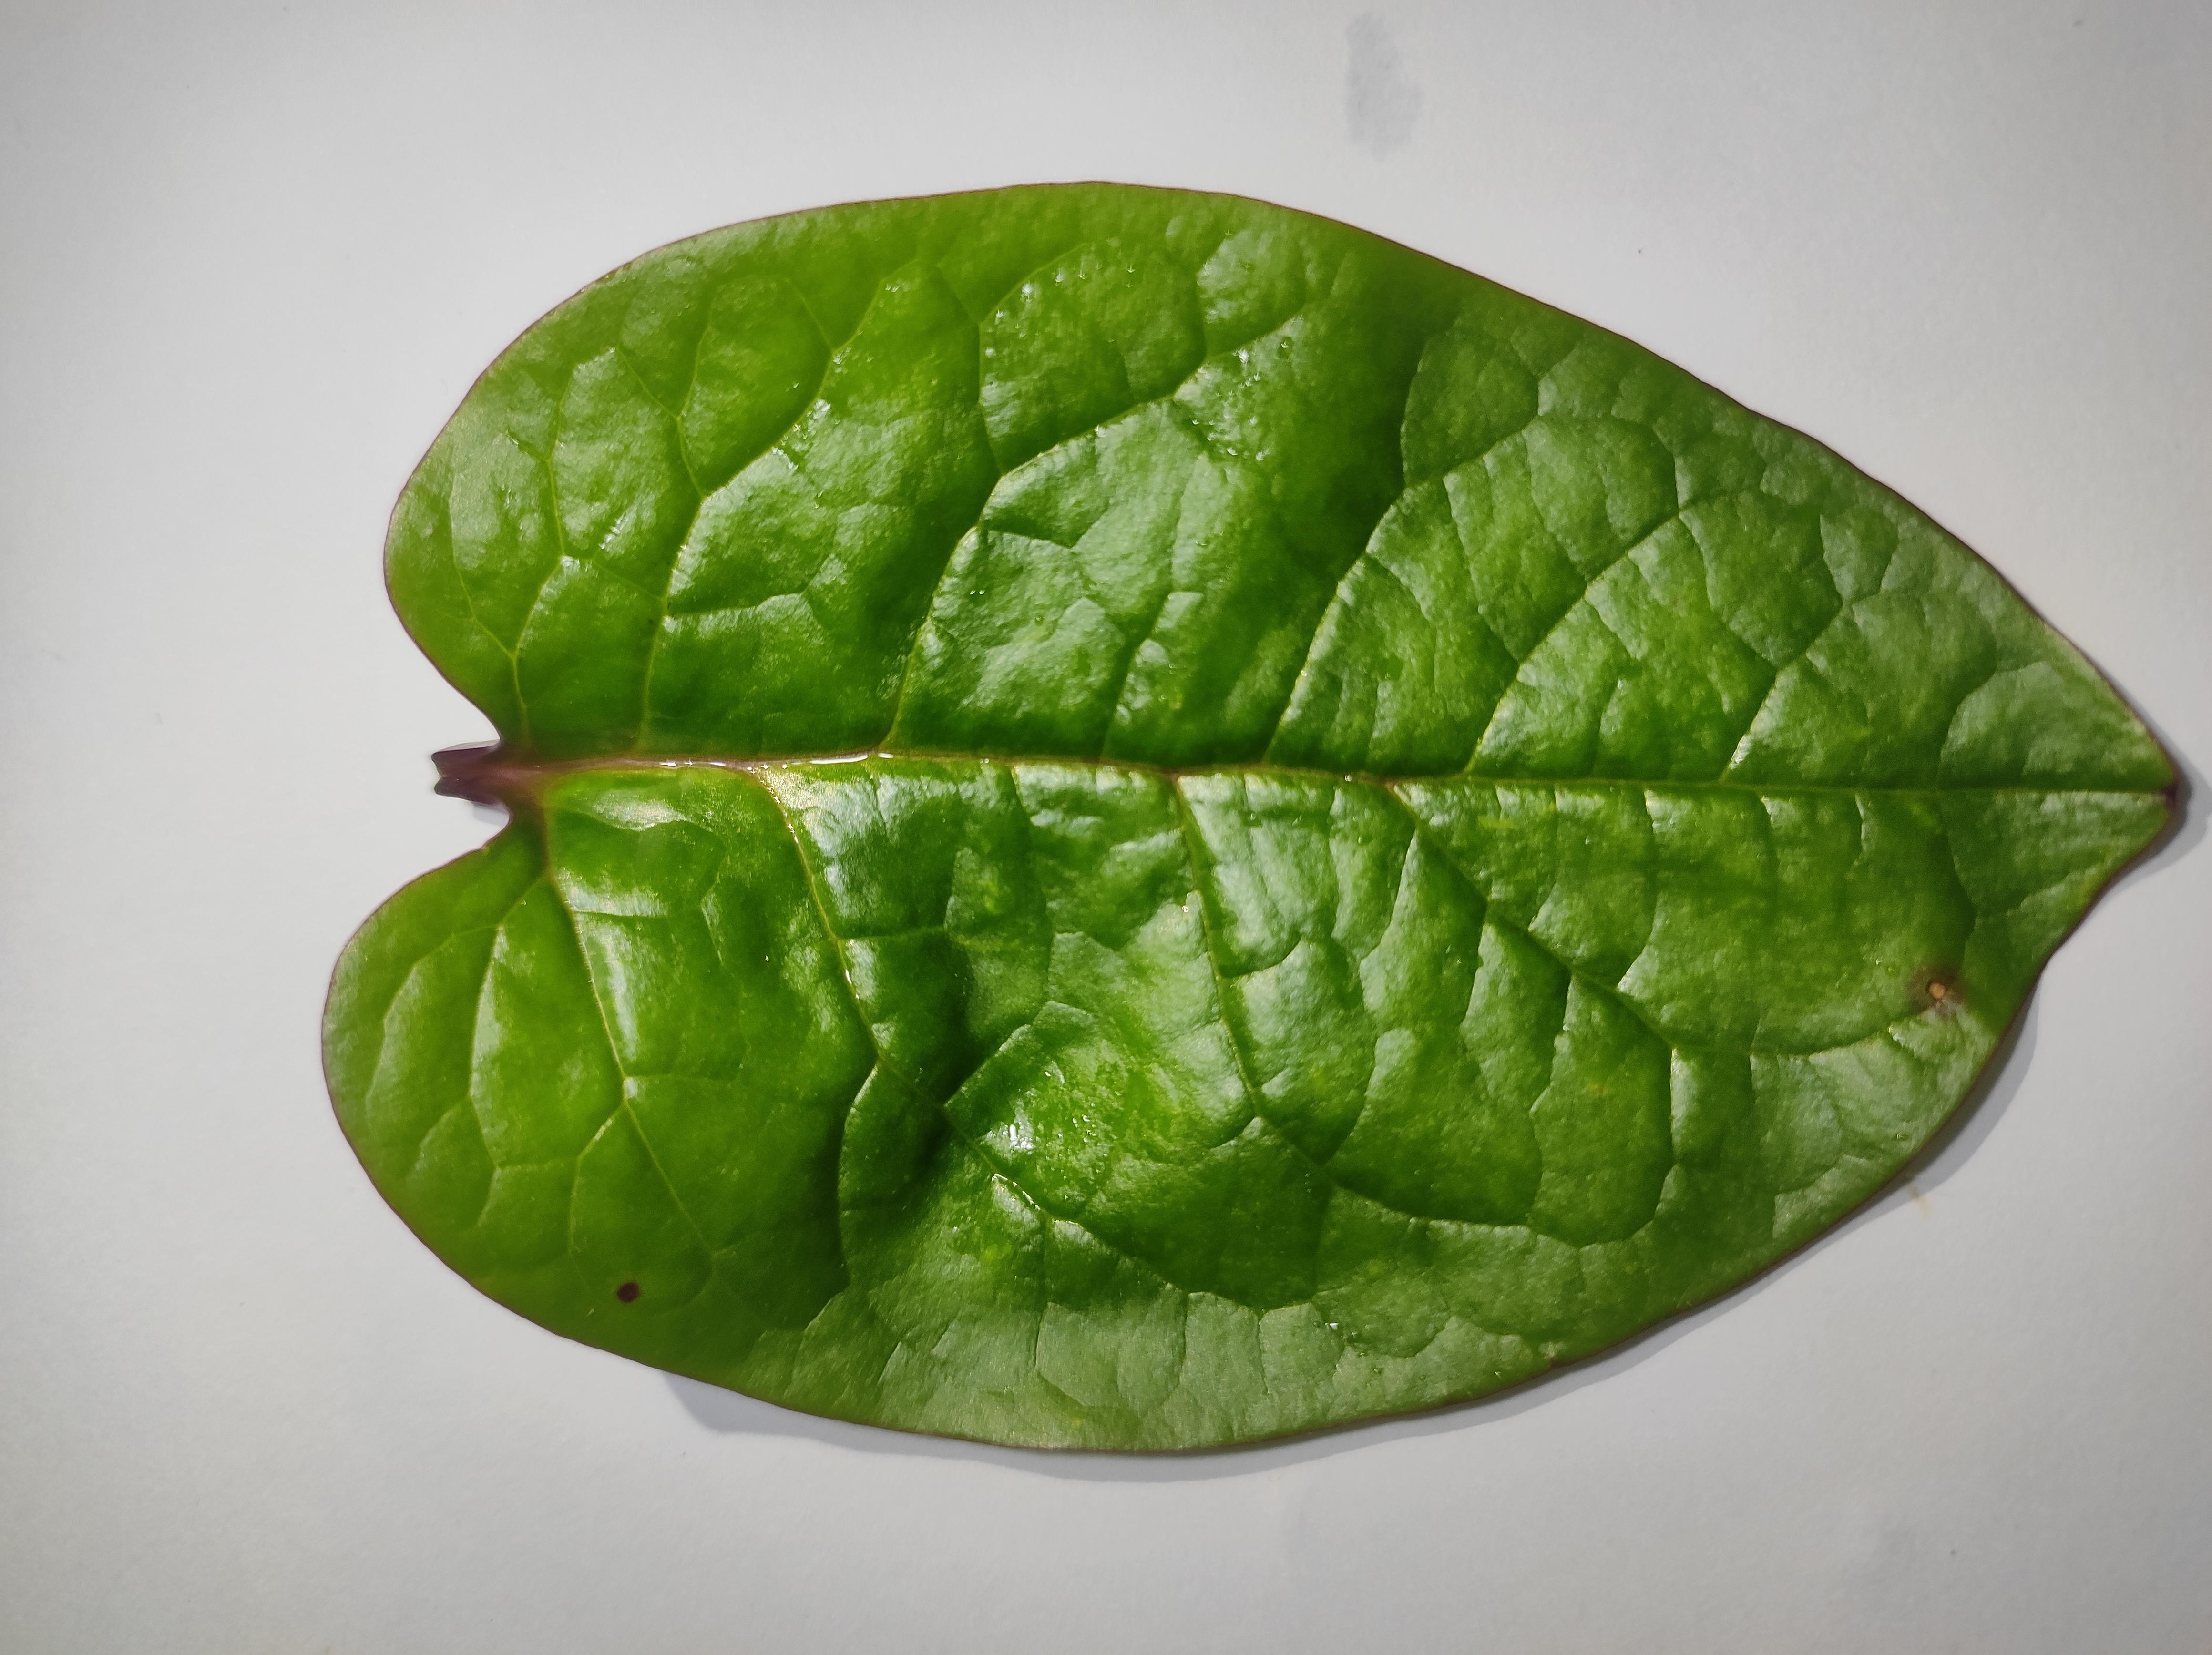
Label: healthy